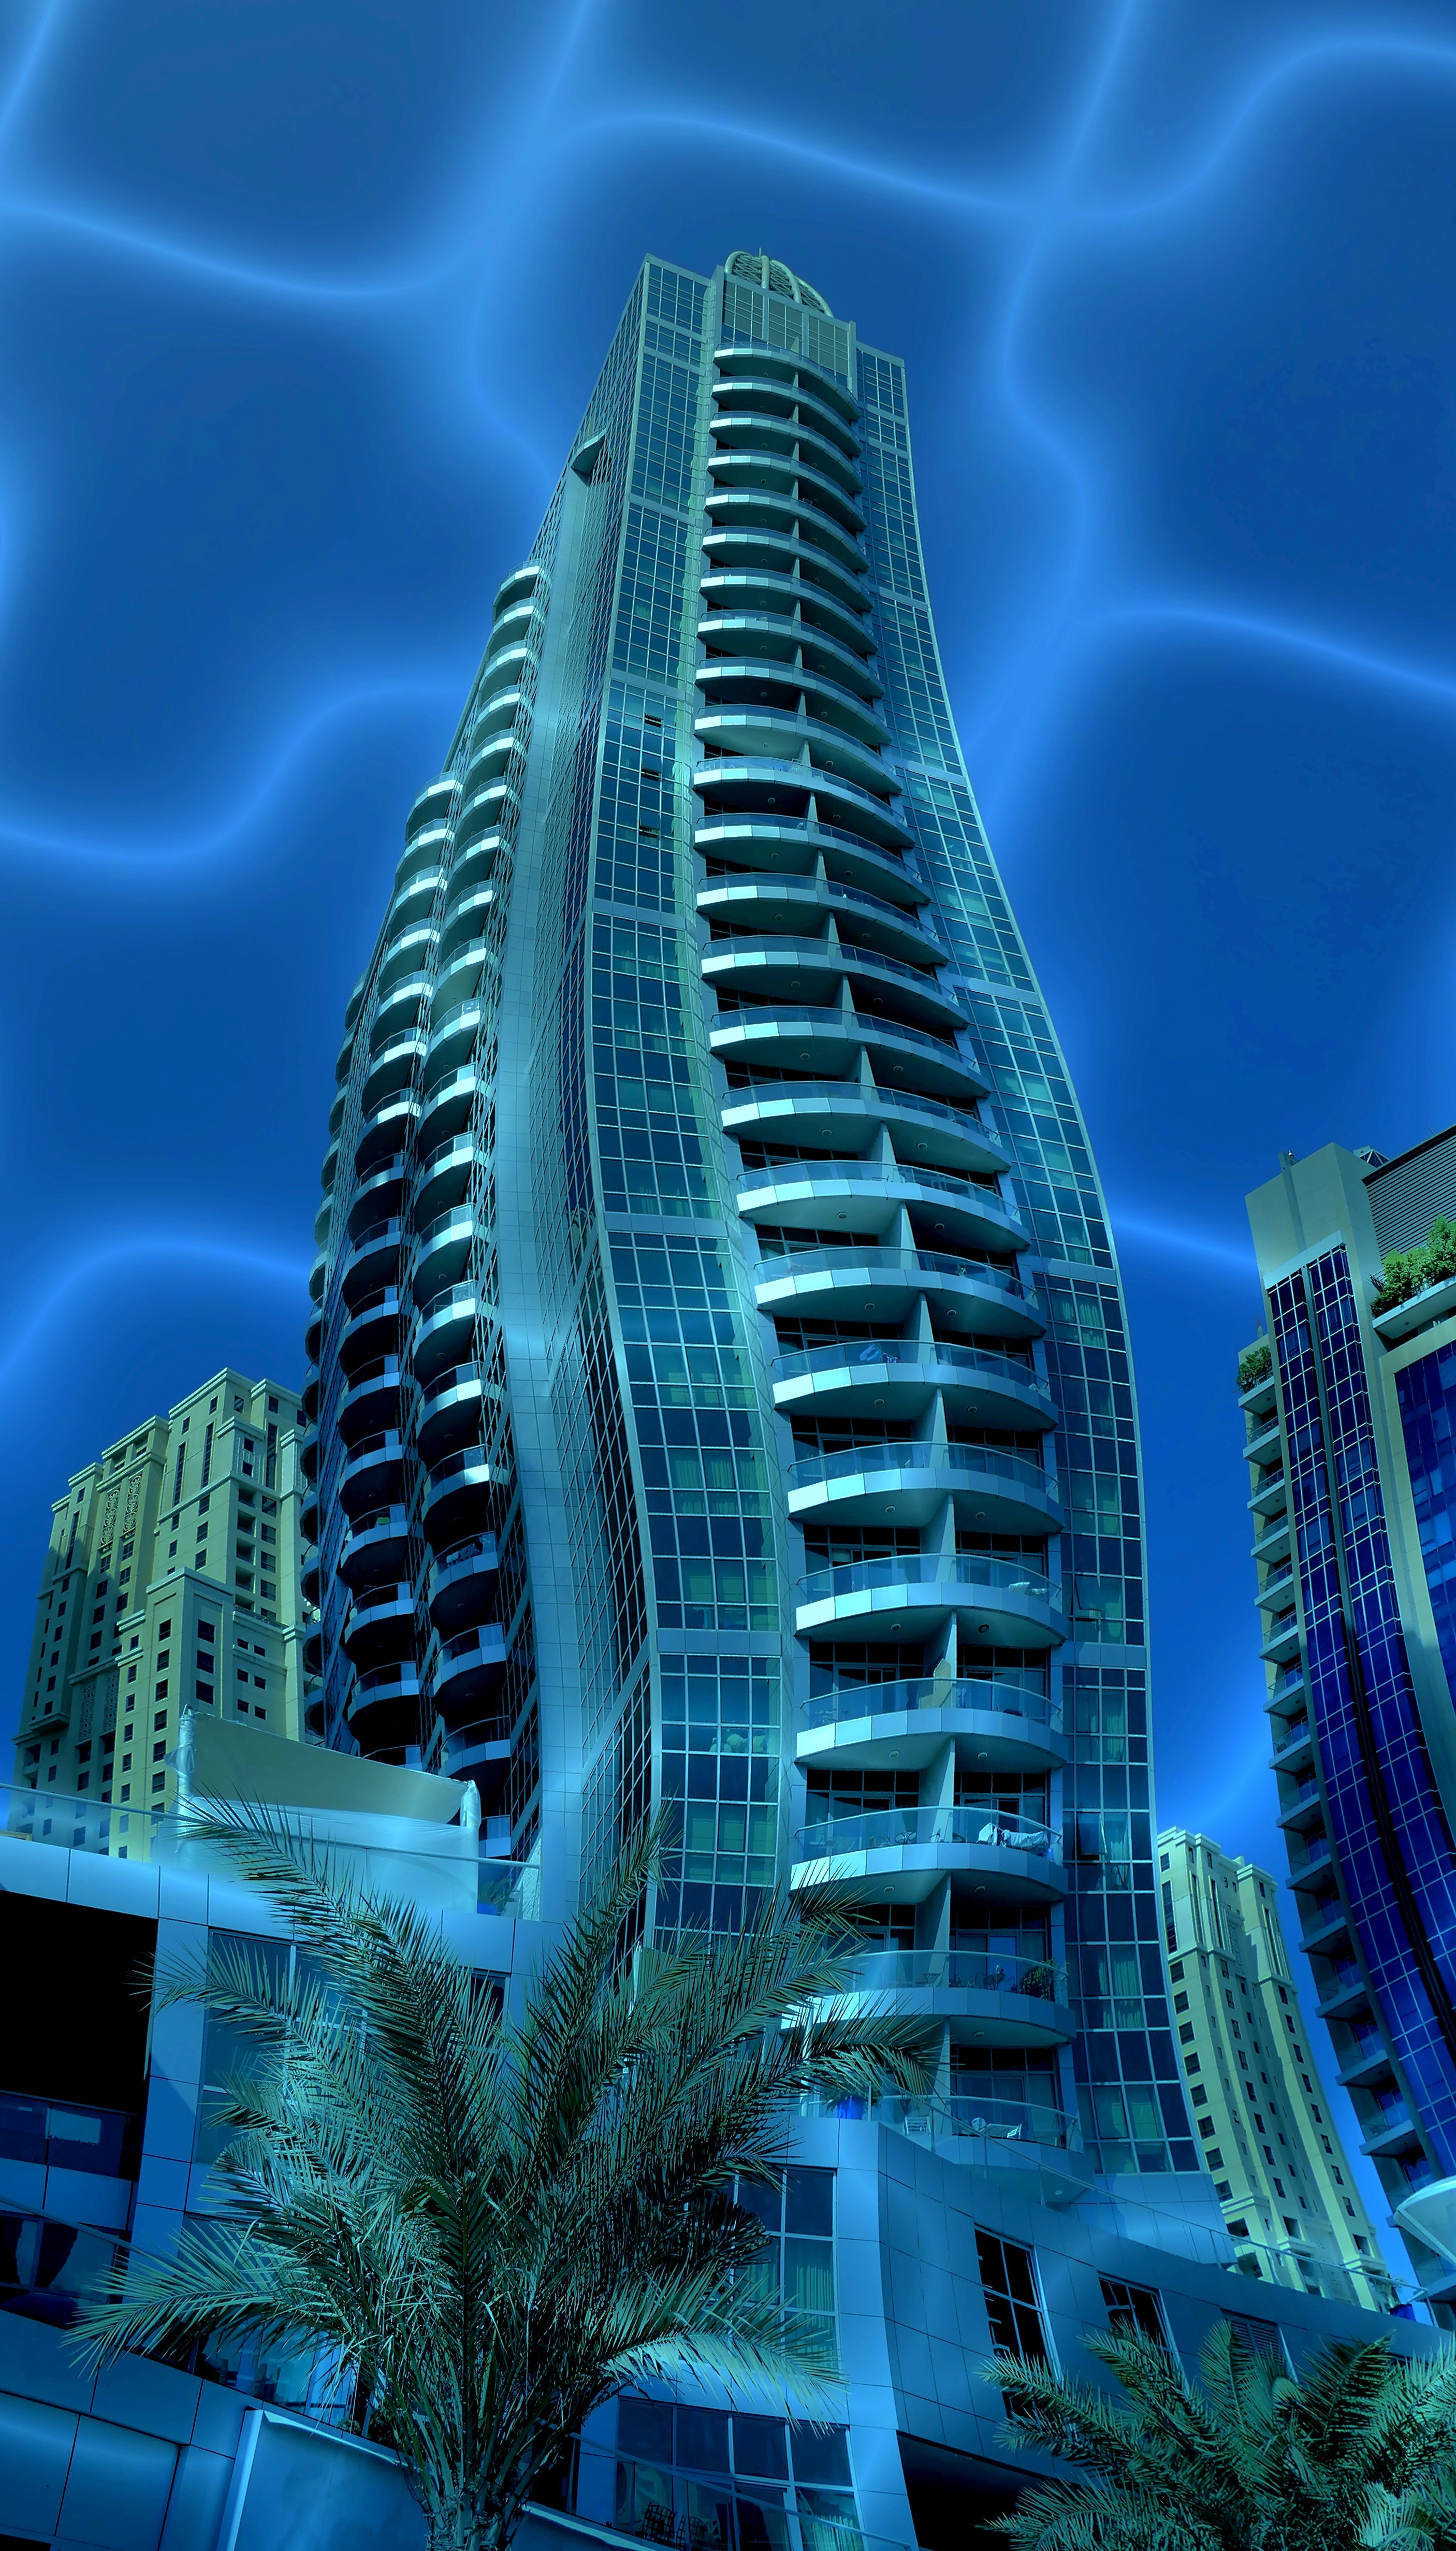
architecture, skyline, night, building, city, skyscraper, cityscape, downtown, reflection, dubai, landmark, blue, tower block, skyscrapers, metropolis, modern high rise building, dubai marina, skyline of dubai, urban area, human settlement, metropolitan area